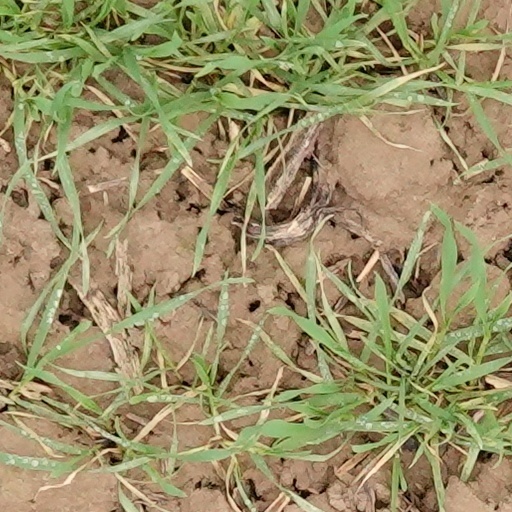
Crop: wheat